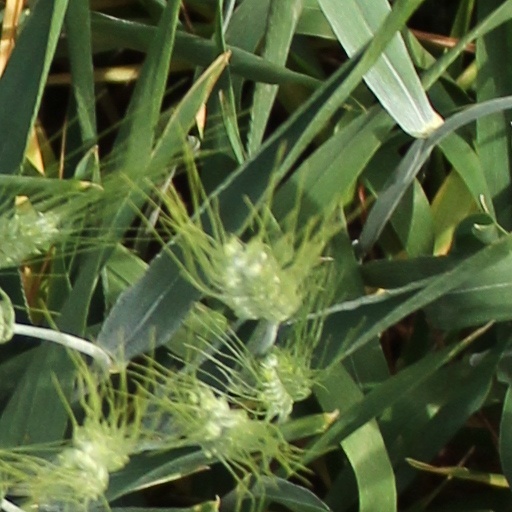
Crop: wheat